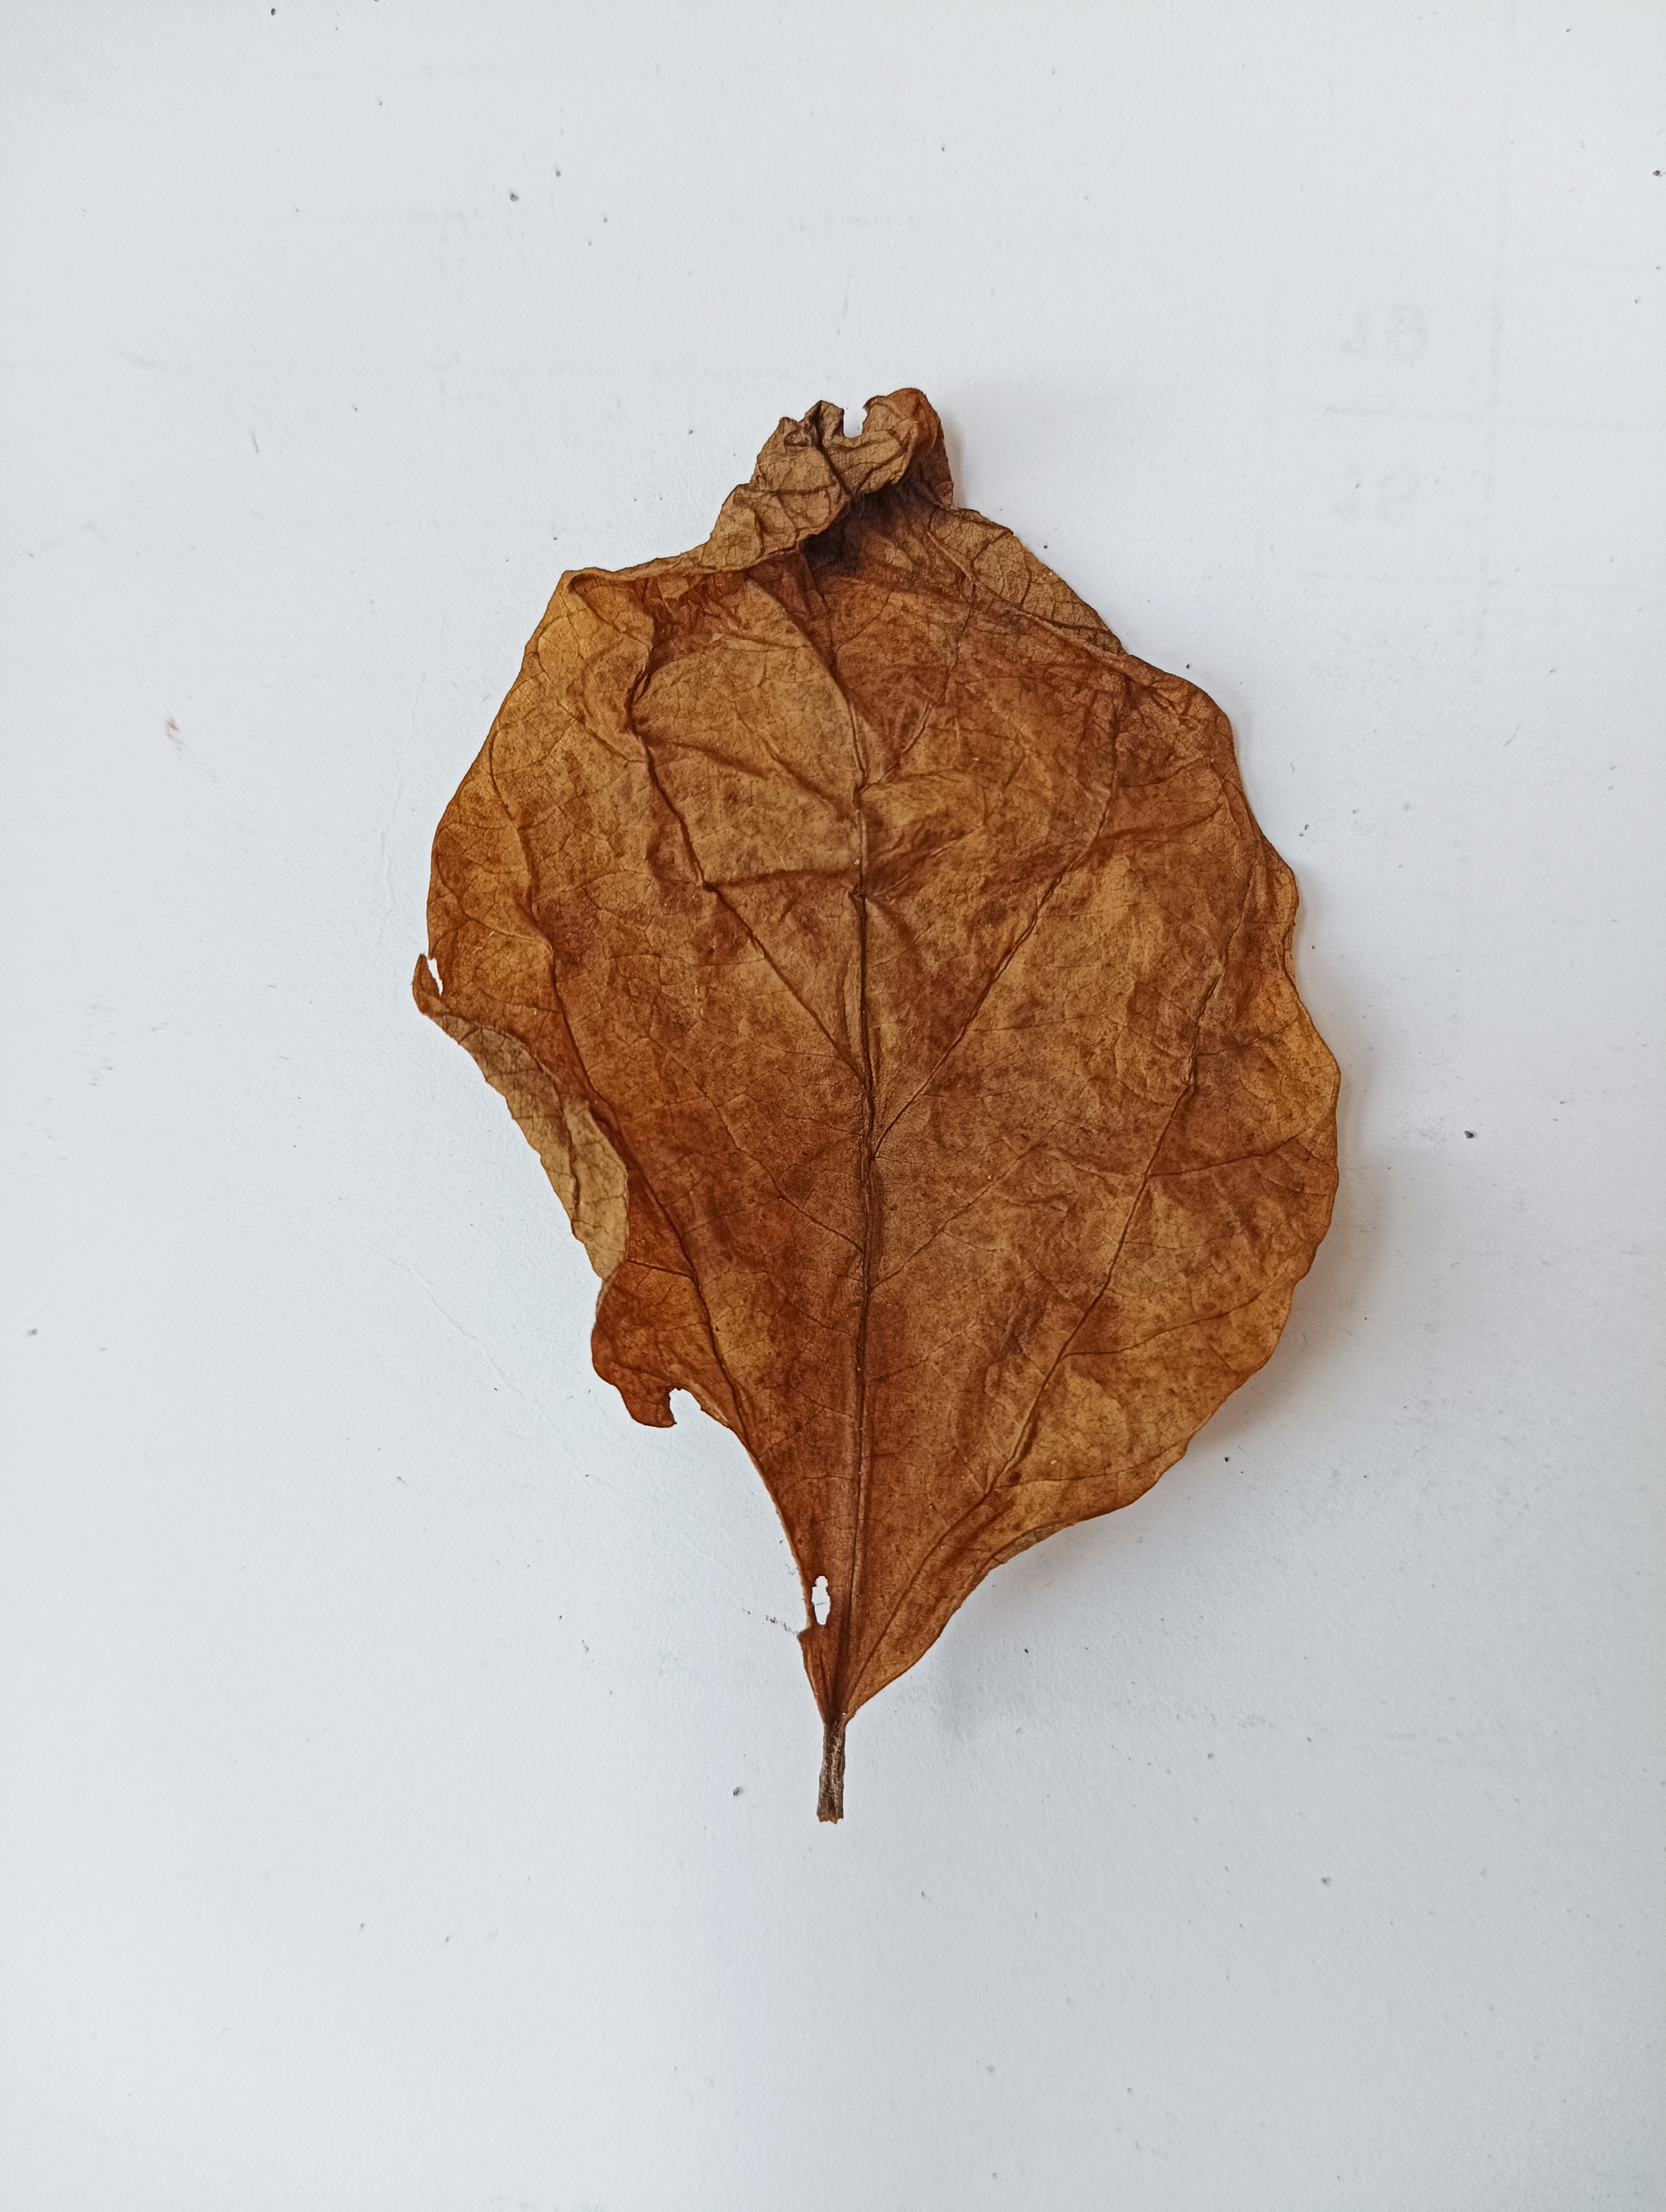
Label: Dry_leaf